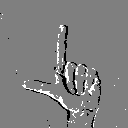
ASL letter: l